Drolshagen

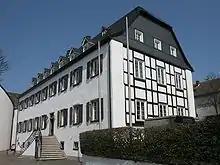
Monastery

The Sauerland, then known as "Süderland", had been part of the Duchy of Saxony when it was given to the Archbishop of Cologne, Philipp, in 1180. In 1413, the townsfolk and Denklingen Castle were under the control of the Duke of Berg as part of the feudal system existing at the time. From 1470, the historical record mentions knights in Drolshagen.